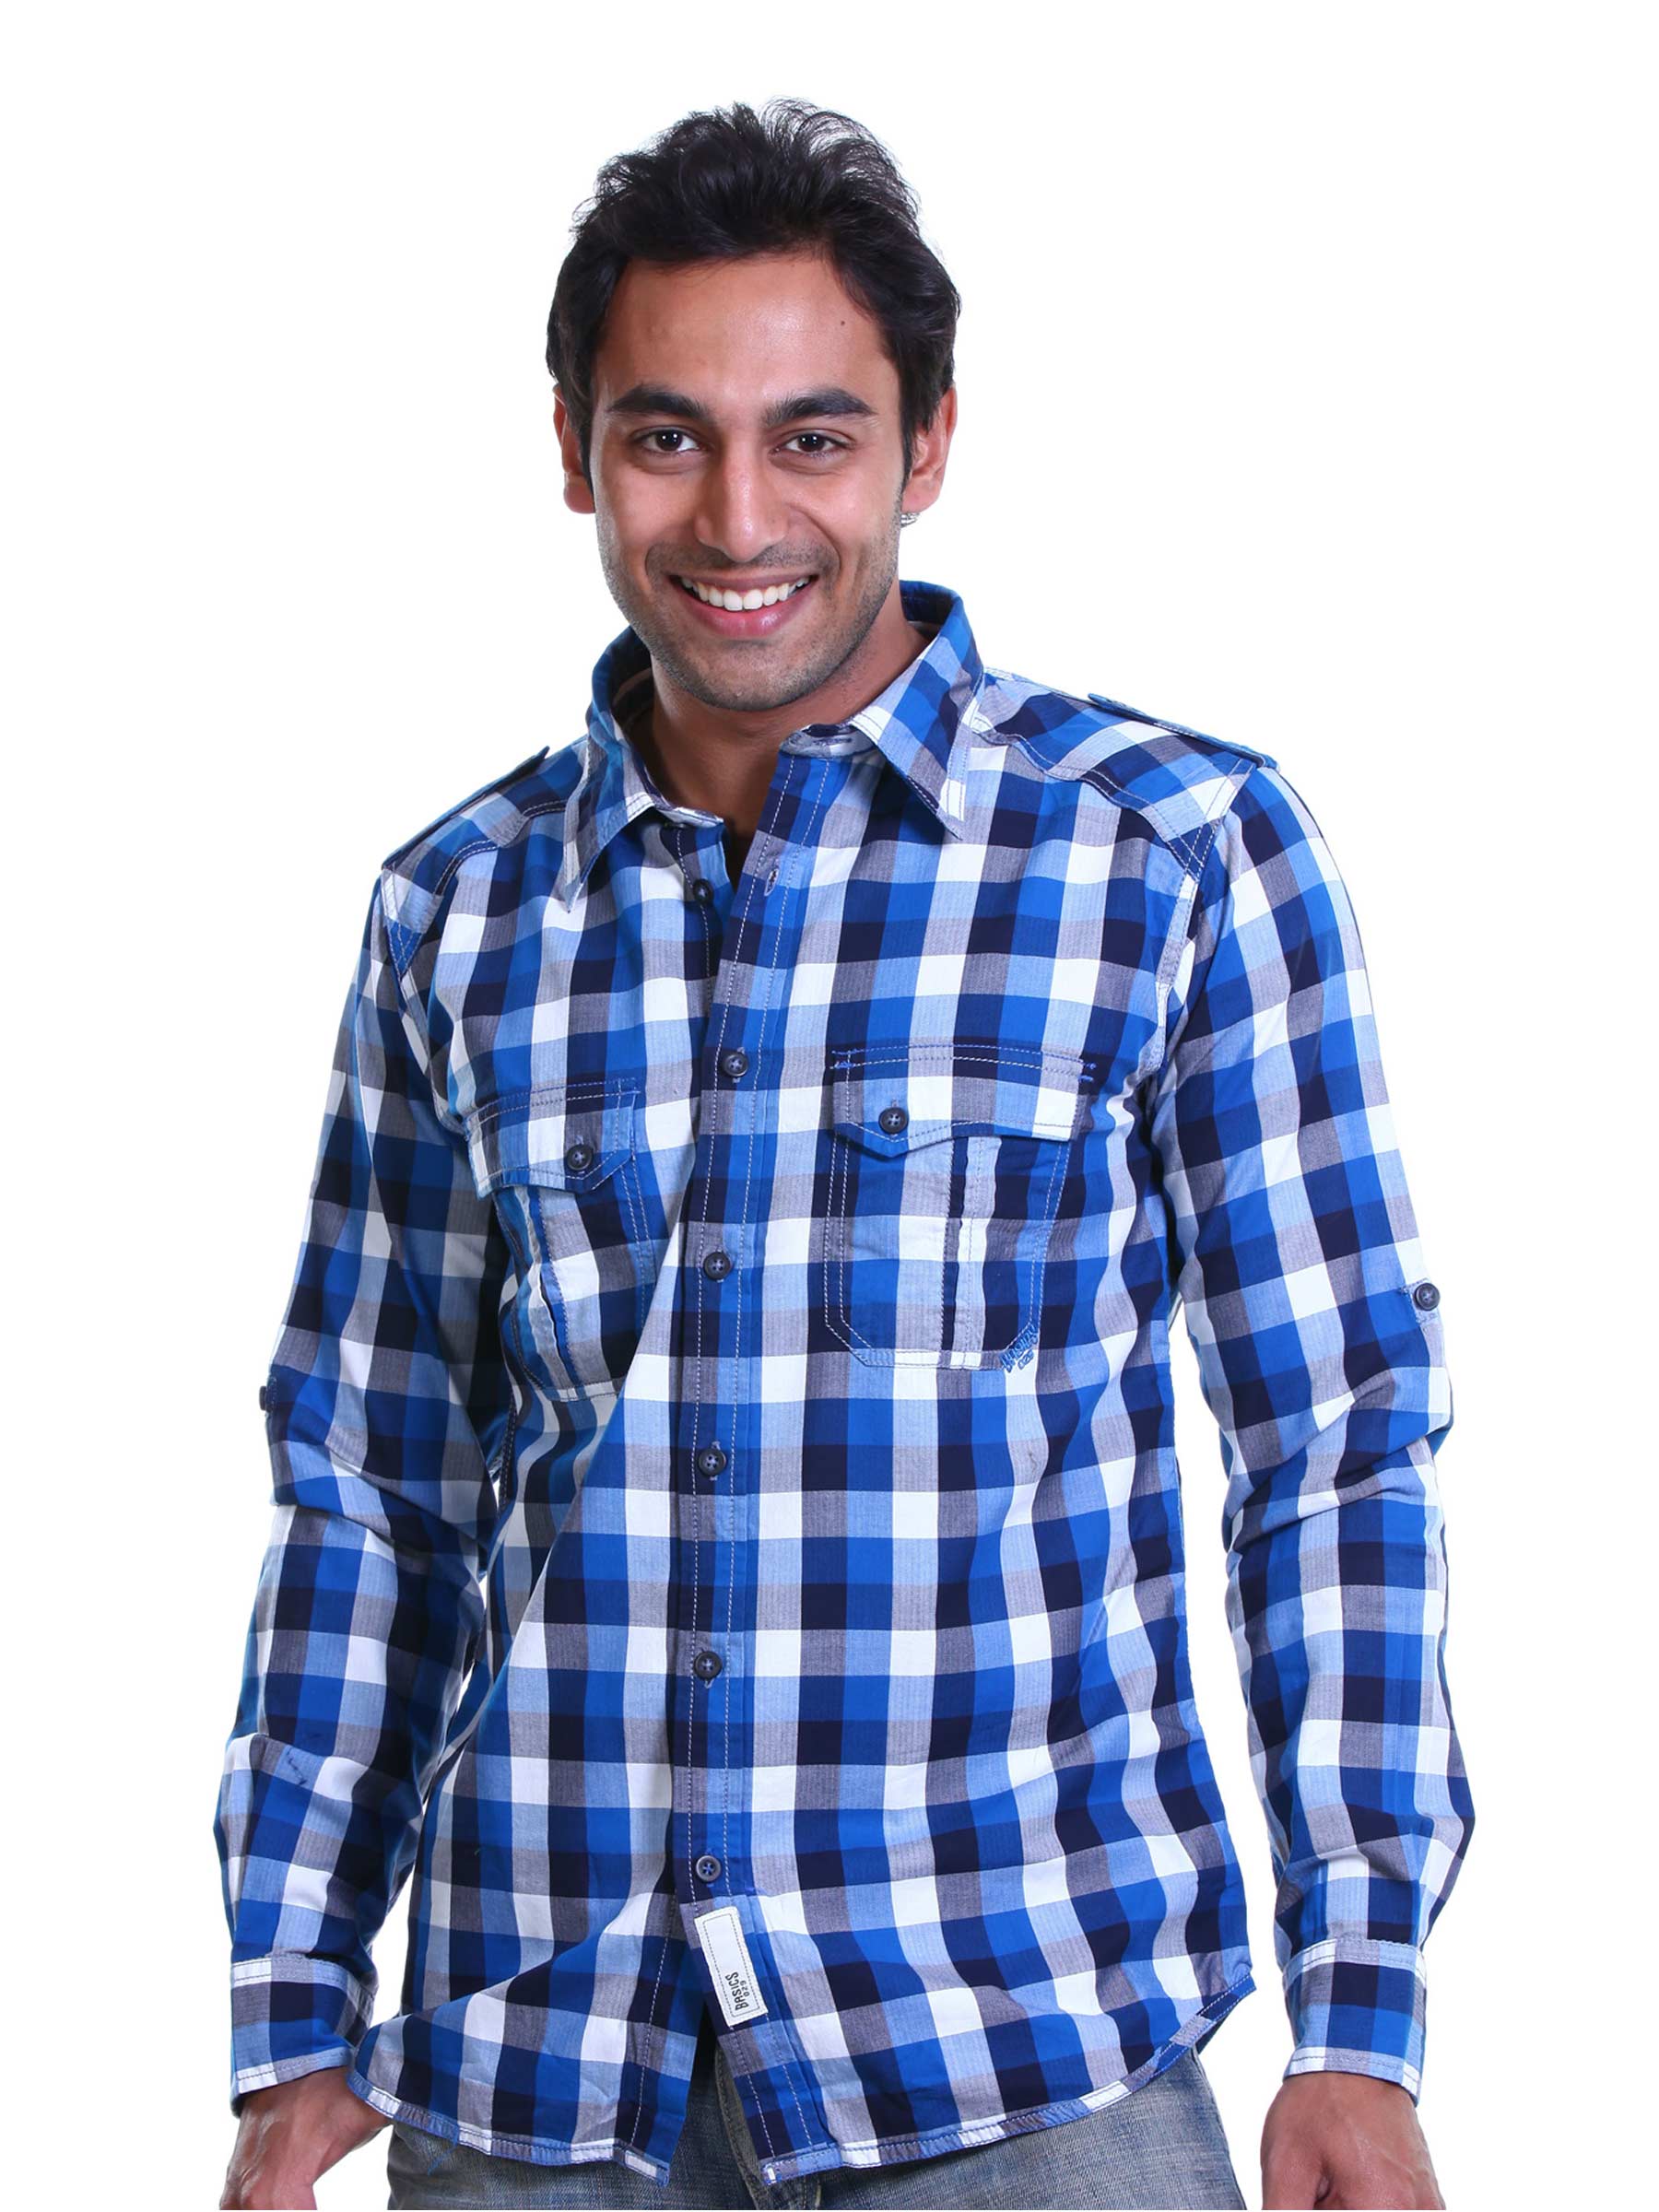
Basics Men Blue & White Slim Fit Checked Shirt
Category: Apparel / Topwear / Shirts
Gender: Men
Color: Navy Blue
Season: Spring 2011
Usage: Casual